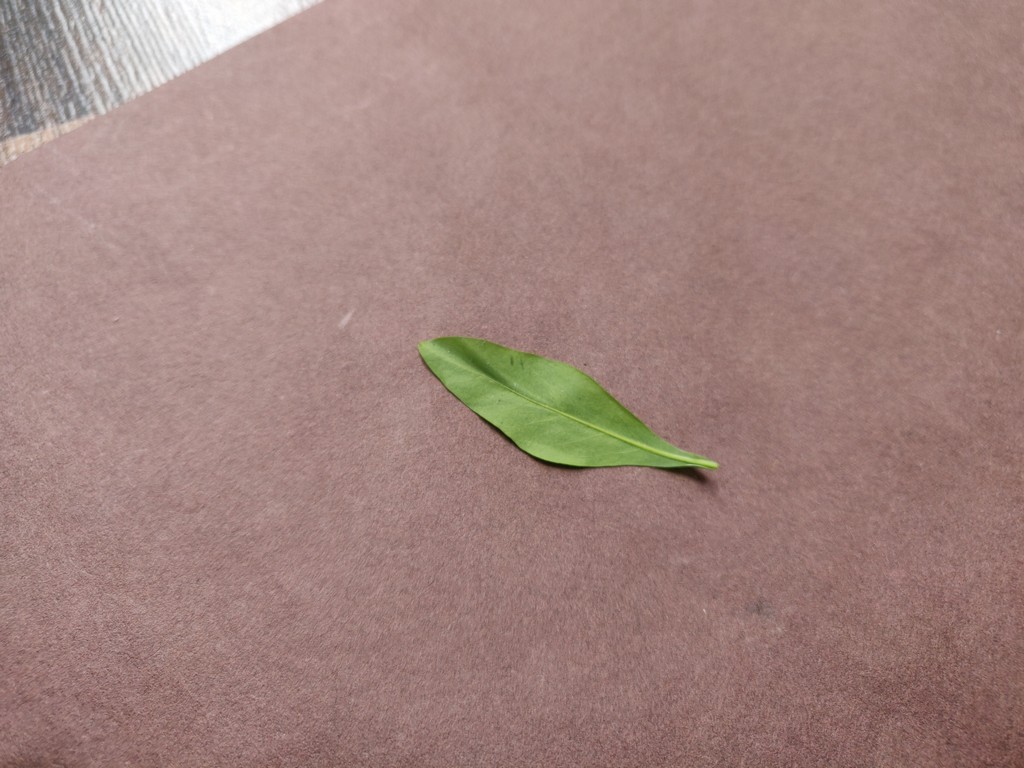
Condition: Healthy
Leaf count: single
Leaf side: back